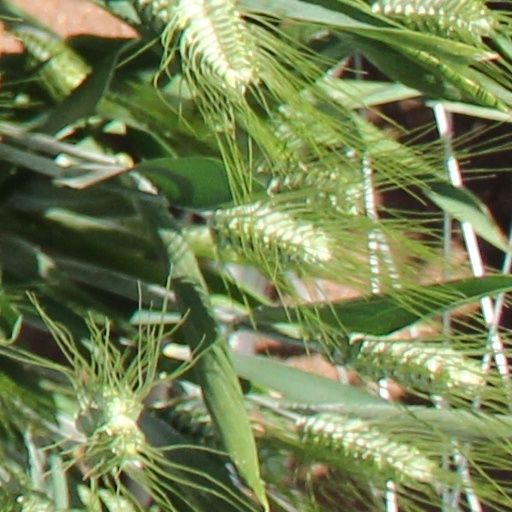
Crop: wheat